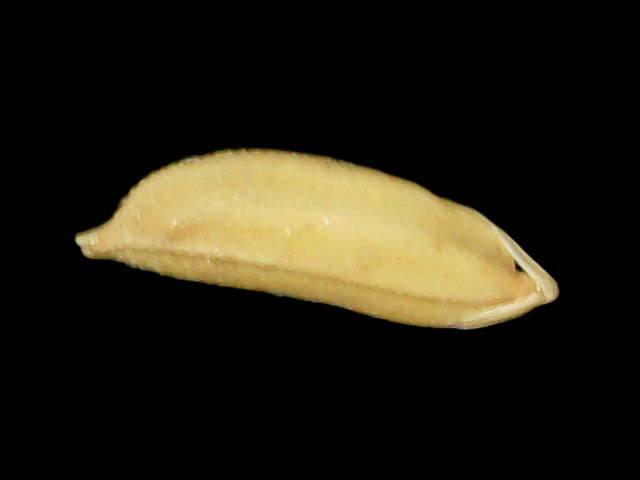
Rice variety: Binadhan24